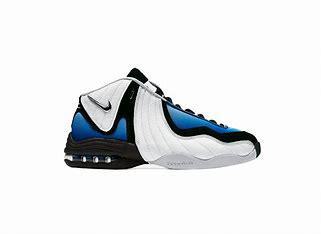
Brand: Nike
Model: Air 3